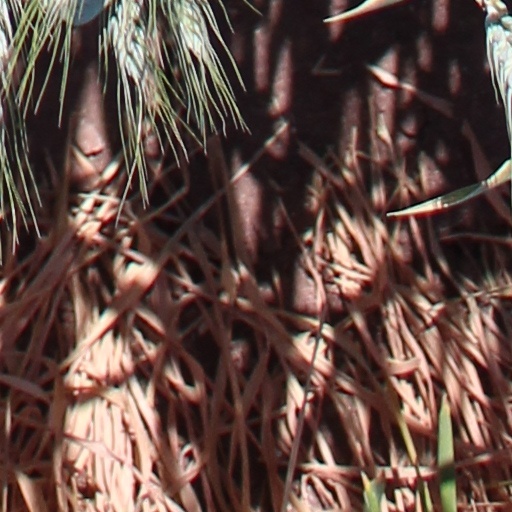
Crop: wheat